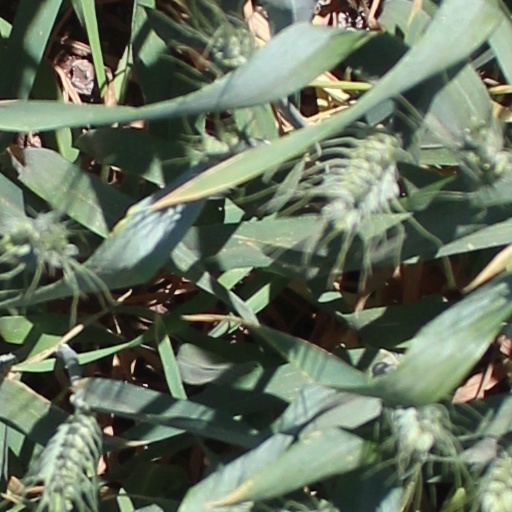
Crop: wheat